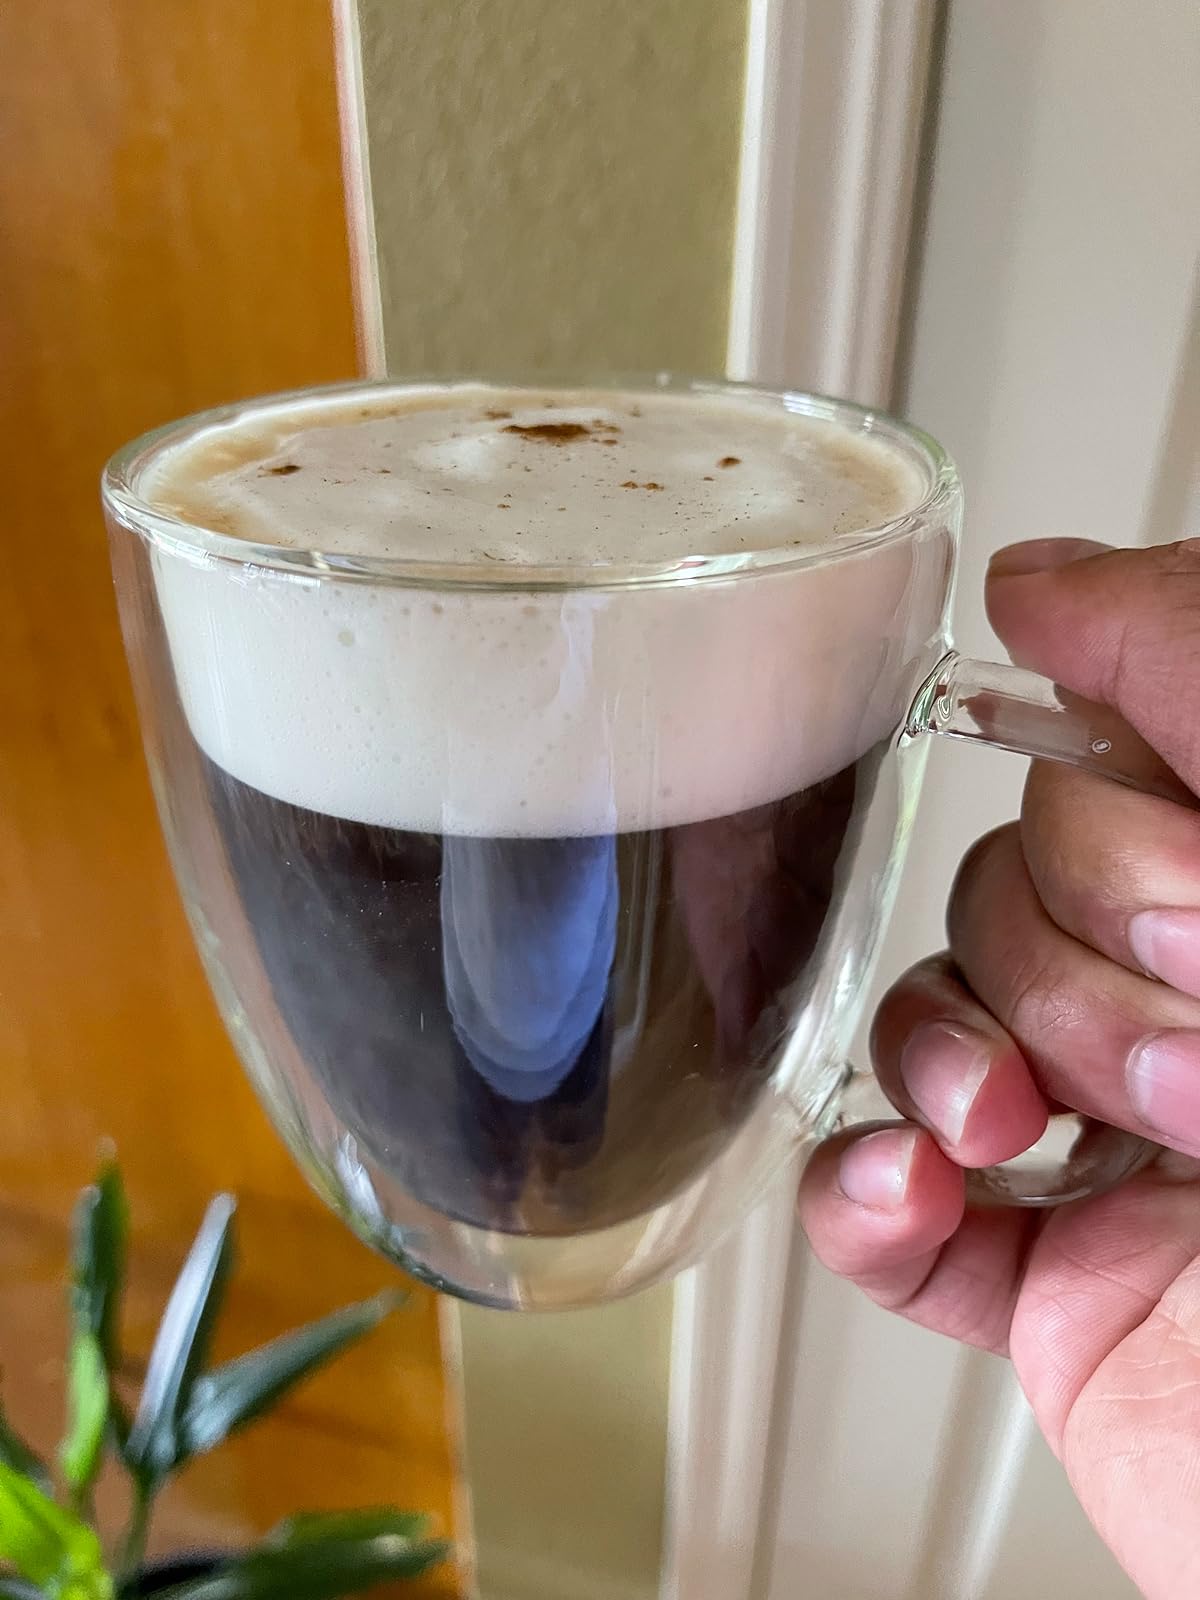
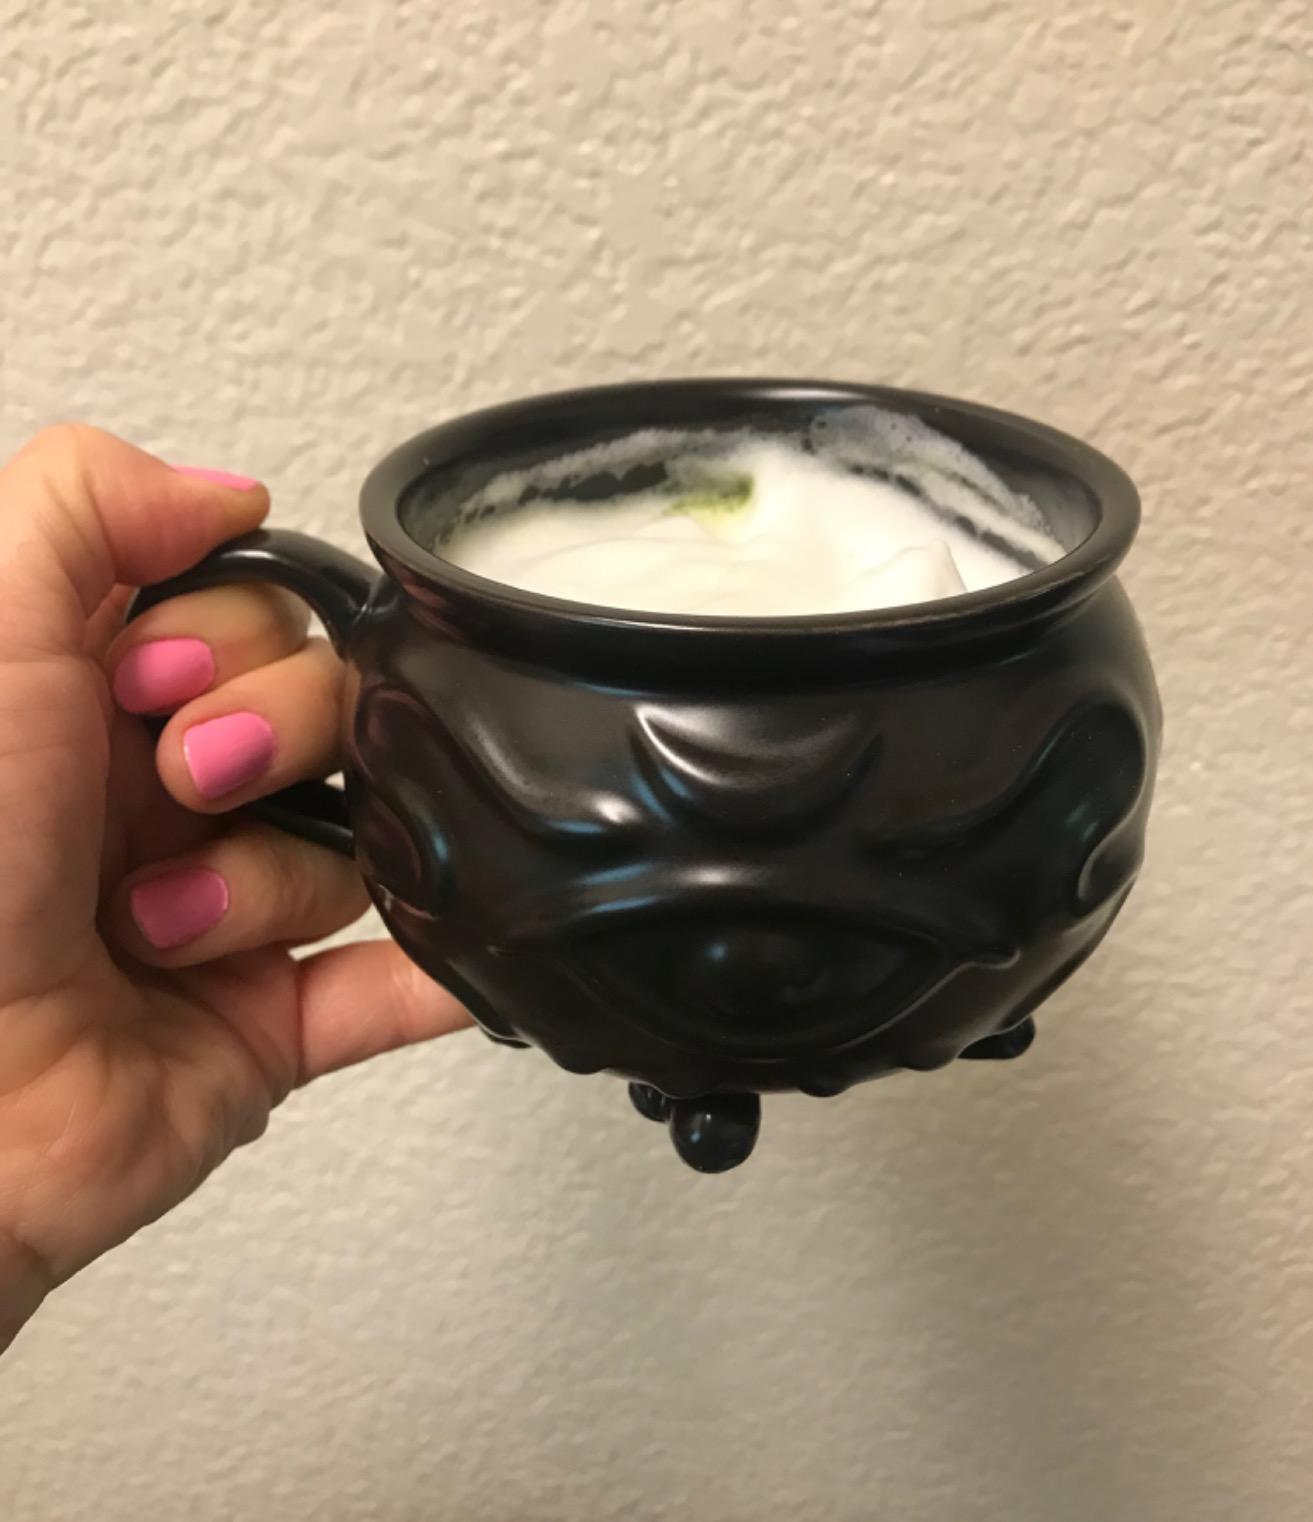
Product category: items_mug
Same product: no